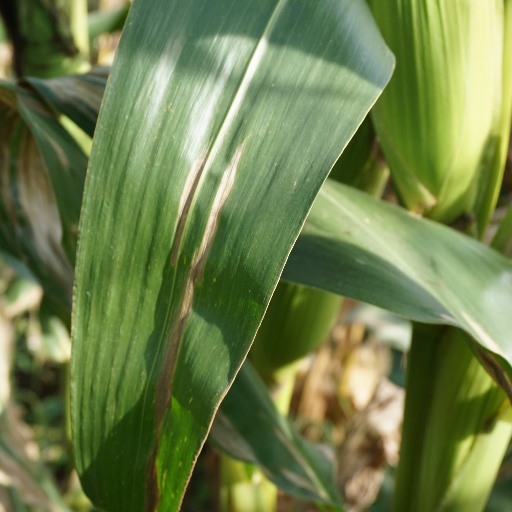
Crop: maize; corn